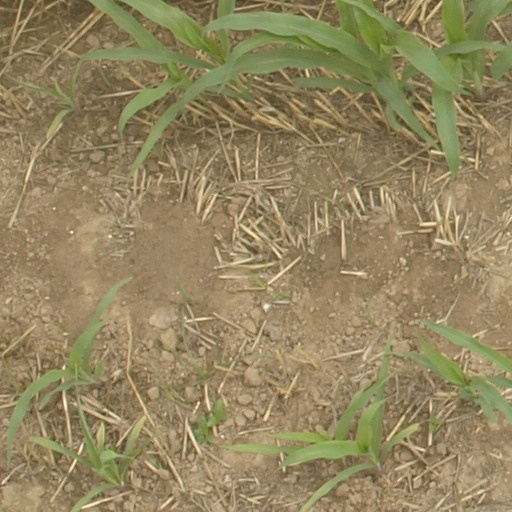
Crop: maize; corn